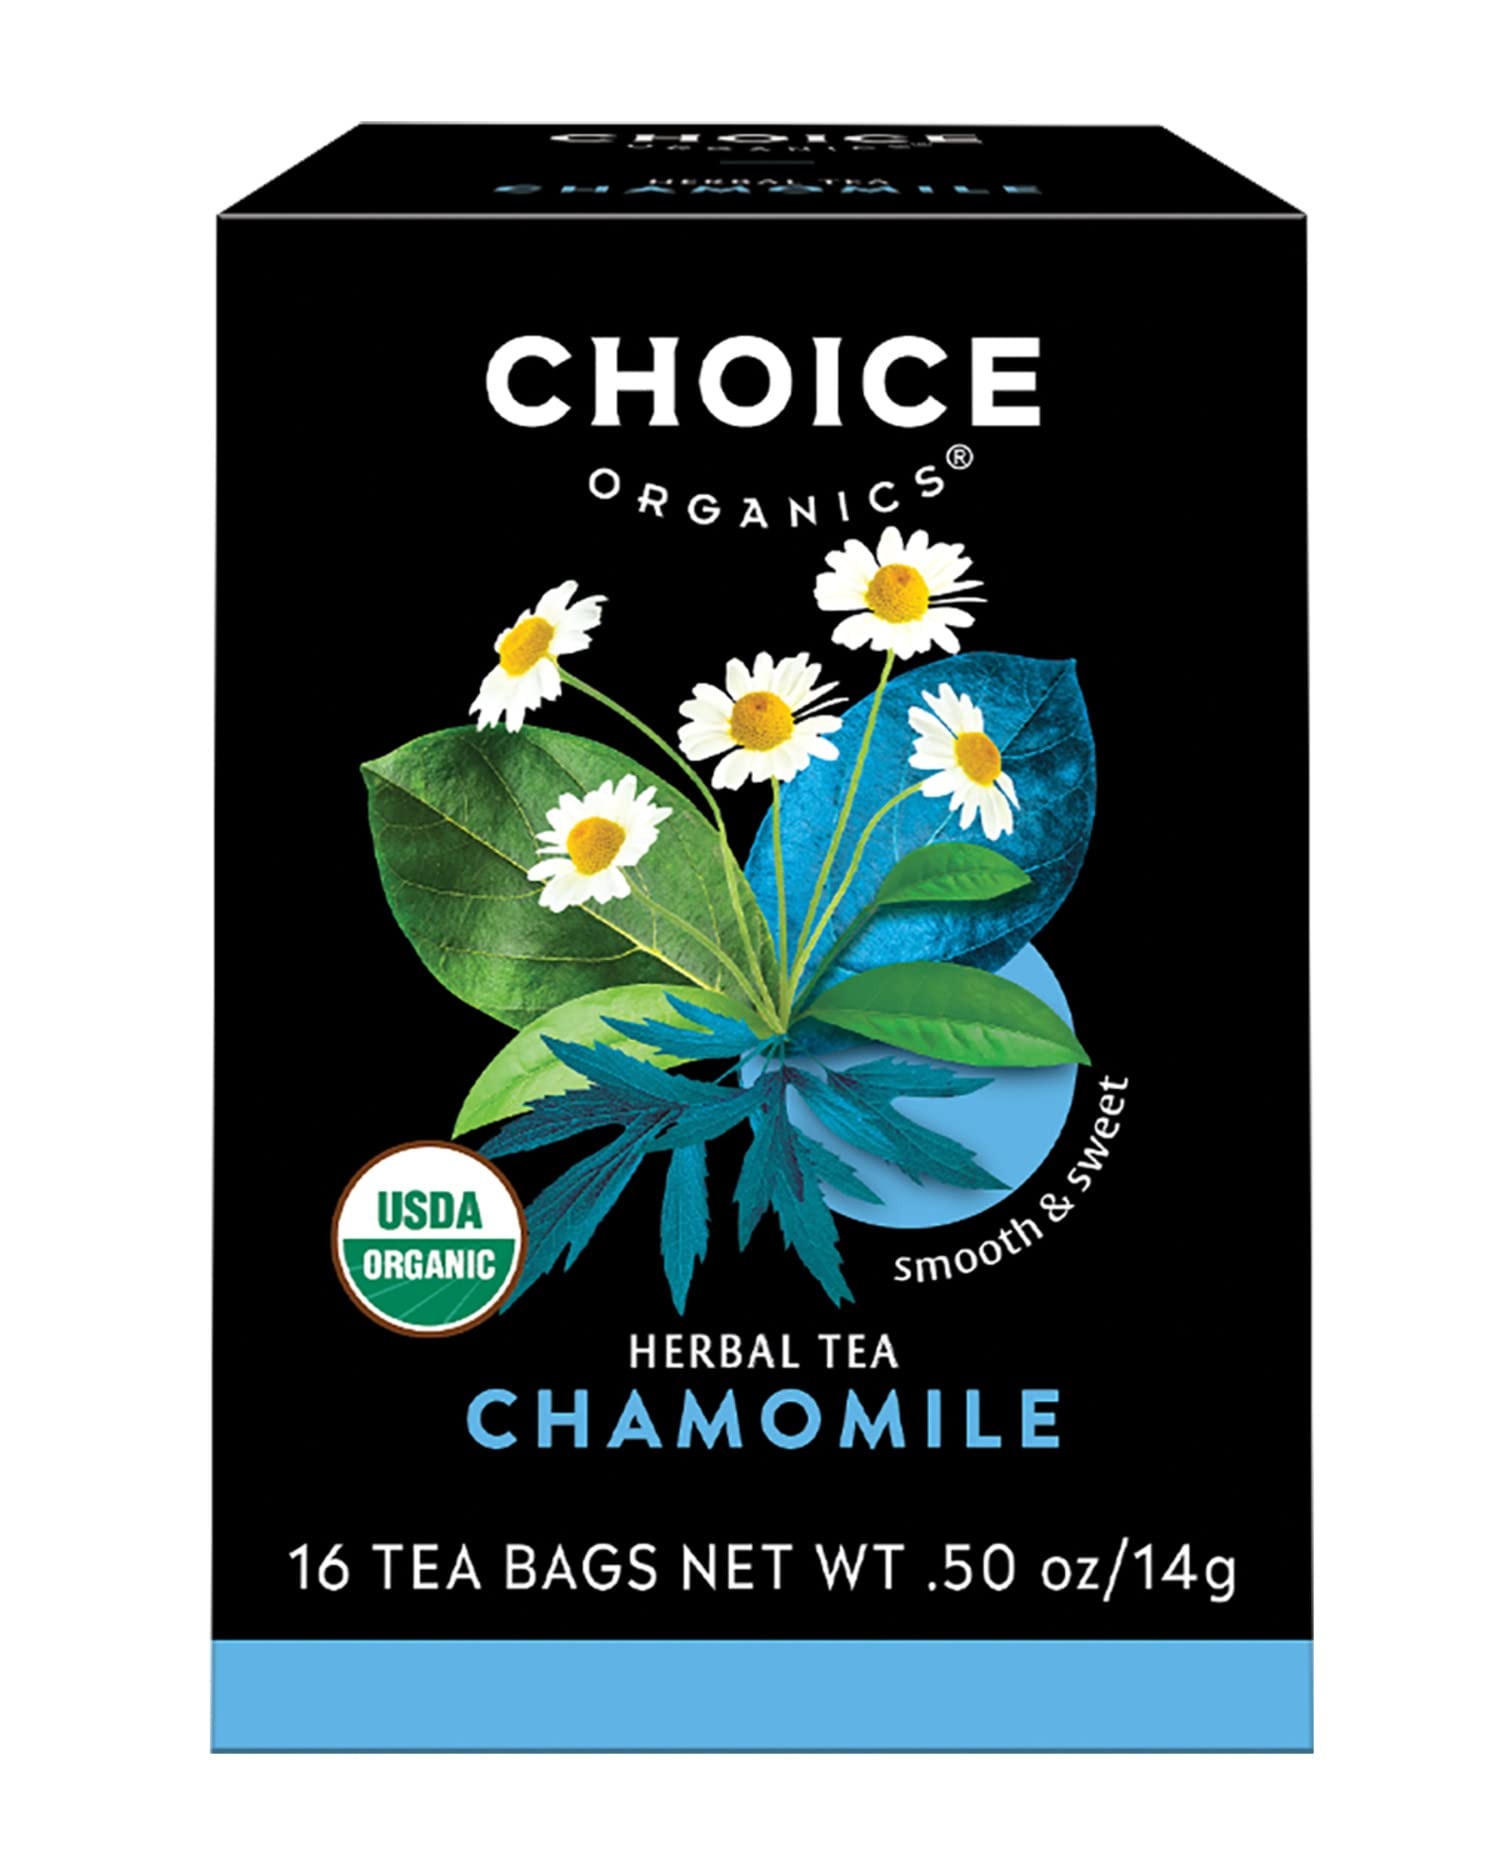
Item Name: Choice Organic Teas Chamomile Tea - Compostable - Caffeine Free - 48 Organic Herbal Tea Bags (Pack of 3)
Bullet Point 1: Flavor: Choice Organics Organic Chamomile tea is smooth and sweet. A delicate infusion of chamomile flowers makes for a soothing sip every time.
Bullet Point 2: Caffeine: Sit back and enjoy. This tea is naturally caffeine free.
Bullet Point 3: Better-For-You Ingredients: USDA Certified Organic, Non-GMO Project Verified, Kosher Certified, Vegan and Gluten Free. Crafted from high quality teas and botanicals – no artificial flavors or sweeteners.
Bullet Point 4: We Choose to Care for the Planet: Our organic teas are individually packaged in natural fiber, compostable tea bags and then packed into cartons made from 100% recycled paperboard. Our teas are expertly blended in our LEED-certified tea facility.
Bullet Point 5: Tea with Intention: A collection of black, puerh, oolong, green, white and herbal teas, sustainably sourced and blended to perfection for a full-flavored taste experience every time.
Product Description: Choice Organics Chamomile tea is smooth and sweet. It’s a classic favorite known for its soothing qualities and can be enjoyed throughout the day or for unwinding before bedtime. We put the utmost care and attention into every tea bag starting with high quality botanicals sustainably sourced exclusively from organic and non-GMO gardens. Our Organic Chamomile tea is caffeine-free, undeniably delicious, and can be brewed hot or iced. Our organic premium teas are beautifully balanced and deeply full of flavor. We blend the best tasting tea so that you can give the world the best of you, not what’s left of you.
Value: 48.0
Unit: Count

Price: 13.47